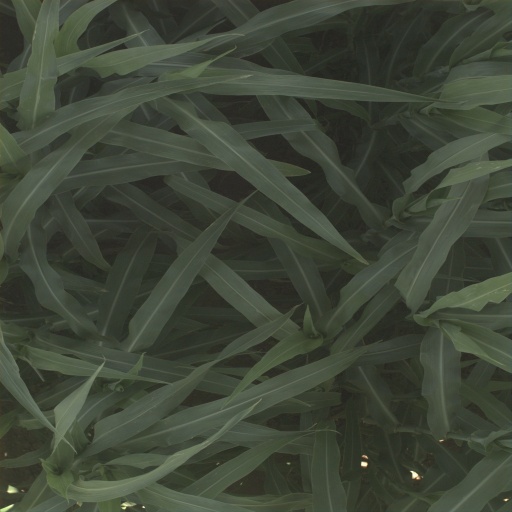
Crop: sorghum